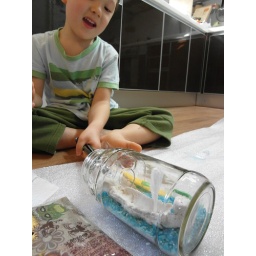
A boat in a bottle